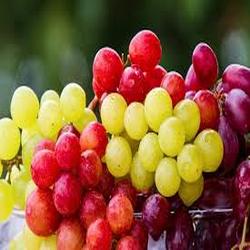
Label: Grapes